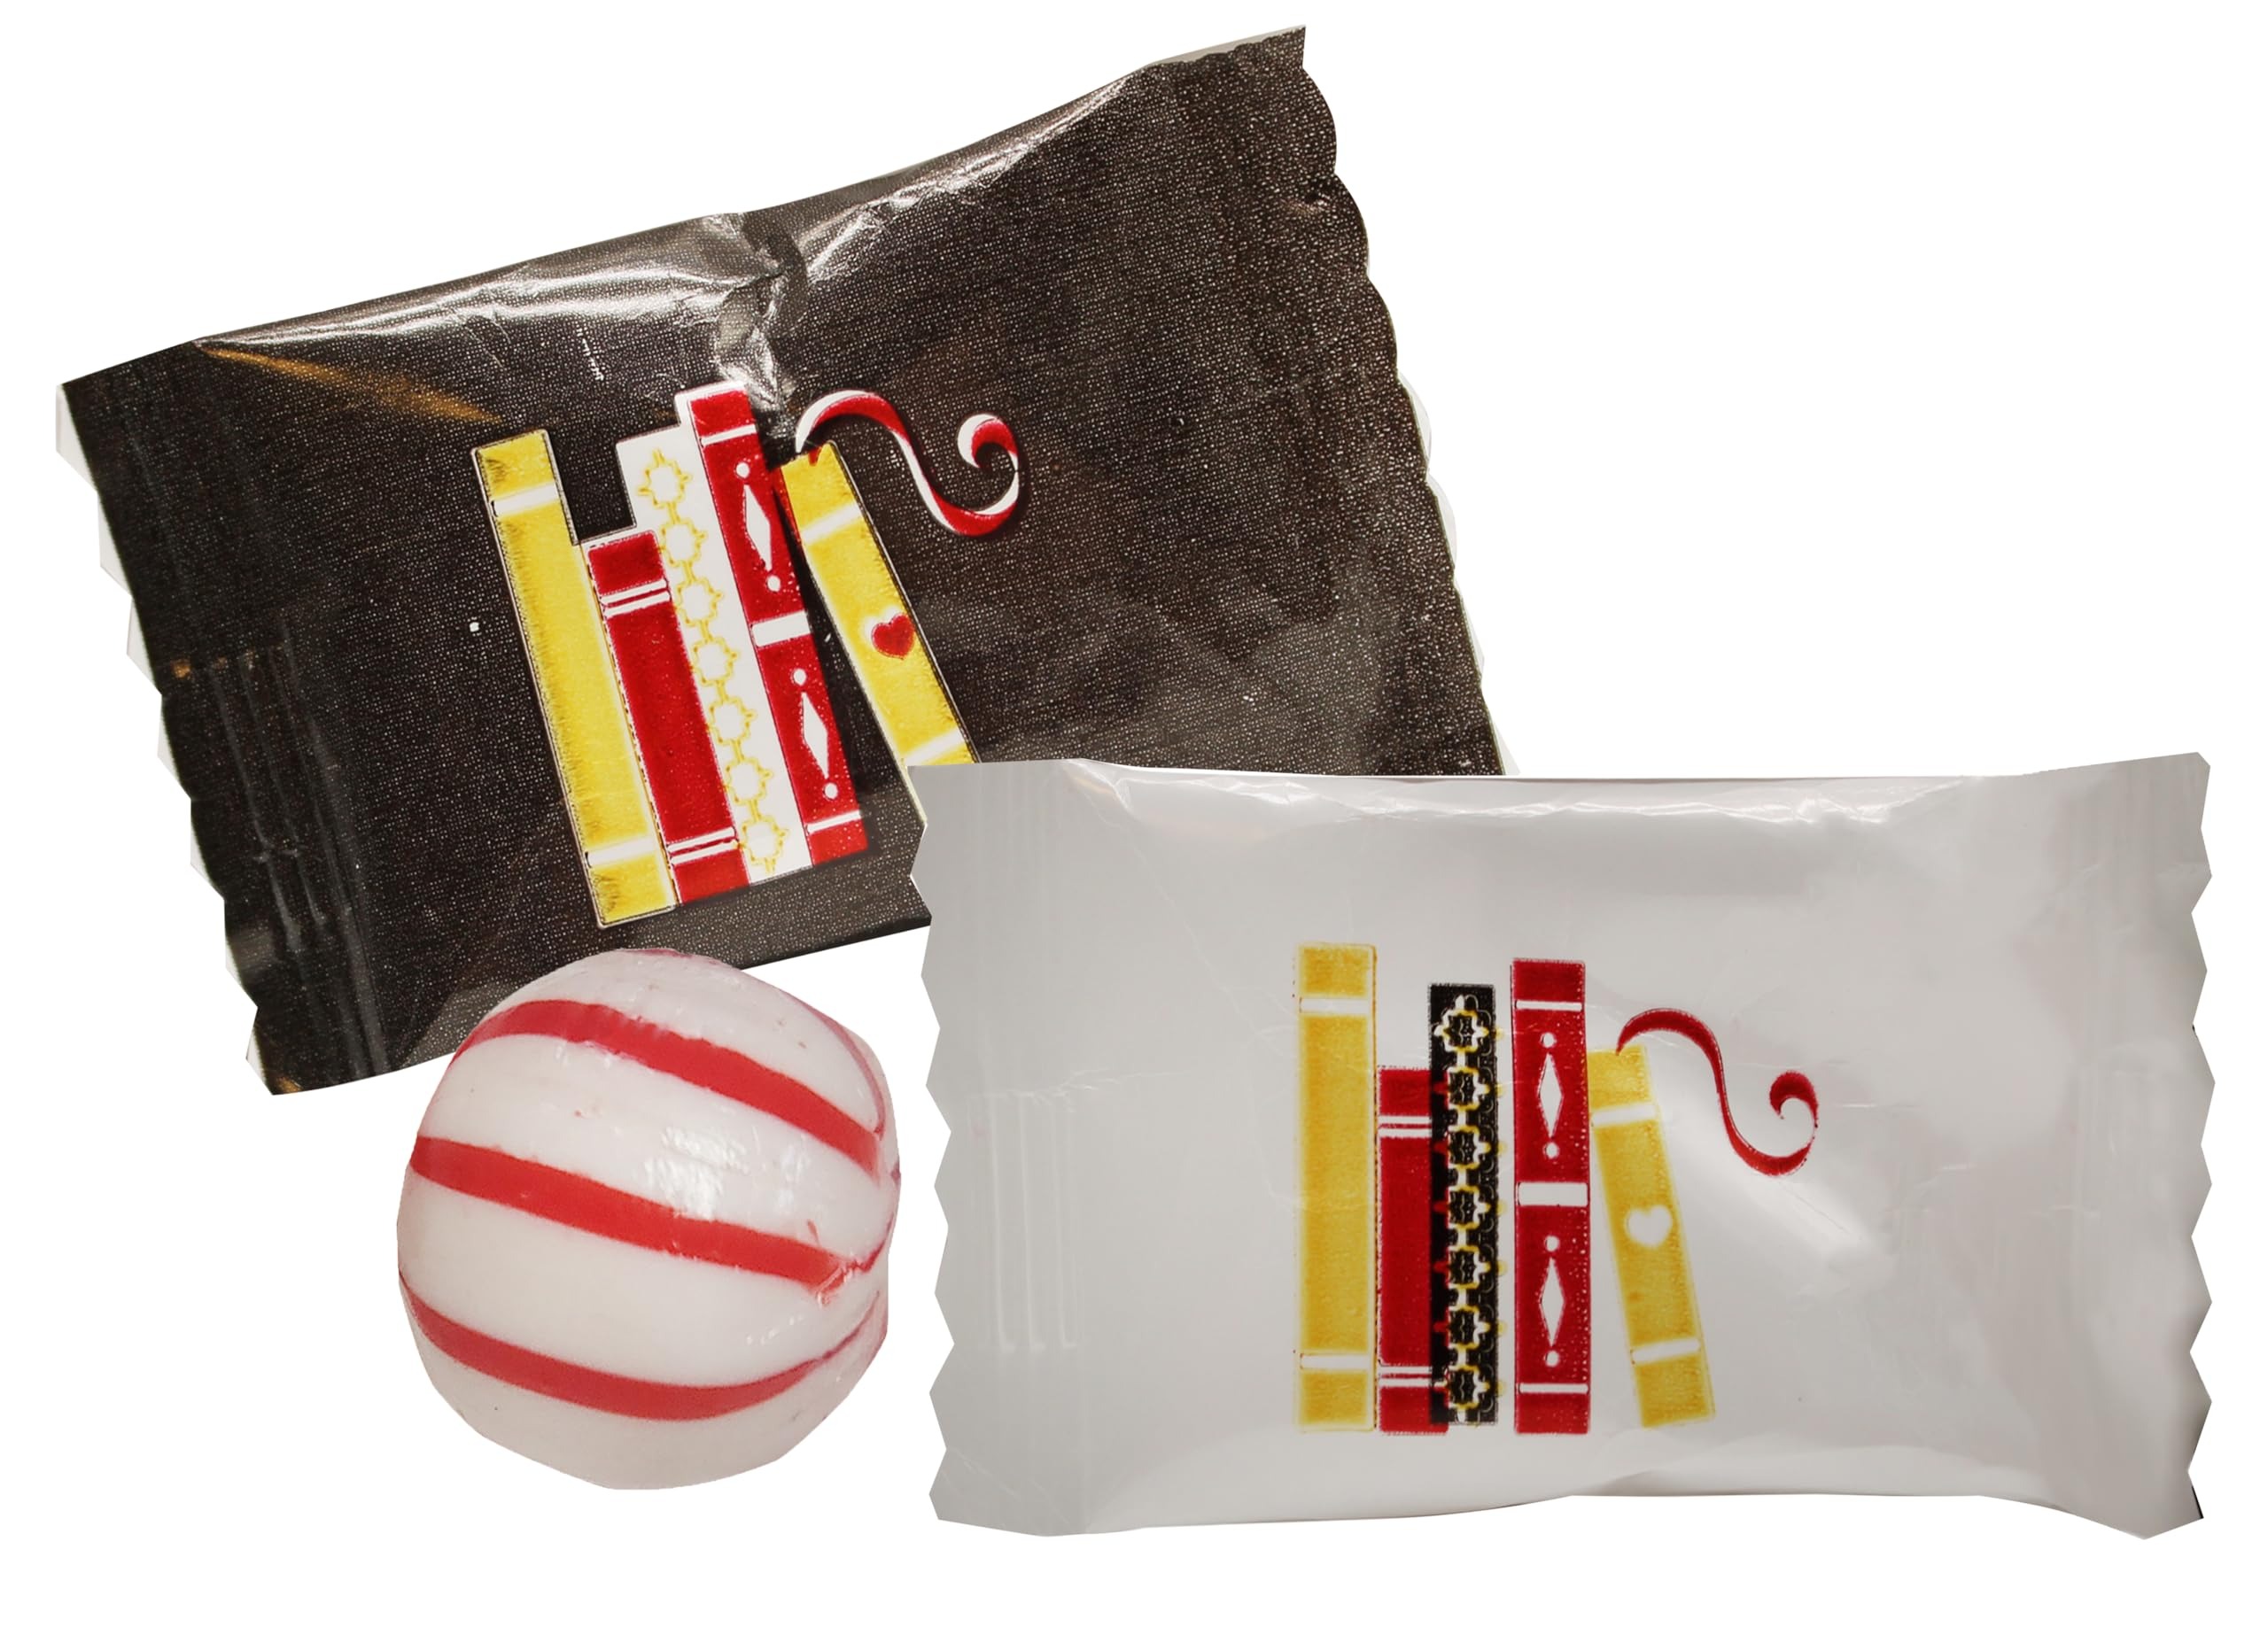
Item Name: Book Club Themed Peppermints 100 Count Individually Wrapped - Bulk Mints For Book & Library Lovers-Party Giveaways & Candy Goodie Bags-Fun Mints For Adults or Kids
Bullet Point 1: Introduction: Unveiling a delightful fusion of literature and sweetness, our unique product, "Books Peppermints," is a visual and sensory treat that enhances your reading experience. Imagine a captivating peppermint wrapped with the vibrant allure of a book image, promising an immersive journey of words and flavors.
Bullet Point 2: Versatility at Events: This innovative product is not just a feast for the eyes but a perfect companion for various events. Whether you're hosting a book club gathering, an evening at home, or a literary-themed party, the book peppermints candy add a touch of playful and joy to any occasion. It's a conversation starter, sparking discussions about the delightful connection between literature and the sweet sensation of peppermint.
Bullet Point 3: Marketing and Book Promotion: At book launches and author gatherings, our product becomes a memorable giveaway, leaving a lasting impression on readers. The visually striking cover of Peppermints, serves as a unique marketing tool, making your book stand out and creating a good look among potential readers.
Bullet Point 4: Festive Celebrations: For holiday gatherings or festive celebrations, Book Peppermint candy becomes a festive centerpiece. The book-image-wrapped peppermints not only induce a sense of holiday inspiration but also make for a thoughtful gift for book lovers and candy enthusiasts alike. It's a perfect blend of the joy of reading and the sweetness of the season.
Bullet Point 5: Educational Environments: Teachers and librarians find Book Peppermints product to be a delightful addition to classroom activities. Whether it's a reading corner decoration or a reward for young readers, the book-image-wrapped peppermints bring an element of fun to the learning environment, encouraging students to engage with books in a playful and imaginative way.
Bullet Point 6: Bookstore and Café Delights: Bookstores and cafes can use our product to create visually appealing displays, drawing in customers with the promise of a unique reading experience. The whimsical combination of books and peppermints transforms ordinary shelves into eye-catching showcases and invites readers to explore the world of literature with a hint of sweetness.
Bullet Point 7: Themed Events and Parties:Hosting a book-themed party? Book peppermints candy add a touch of charm to the celebration. Incorporate the book-wrapped peppermints into table settings, party favors, or even as part of the décor. It's a small detail that makes a big impact, turning your event into a memorable and enchanting experience.
Bullet Point 8: These Could be used as Fun Candy to Have in Your Office Jar As Well
Bullet Point 9: Great For Book & Wine Meet Ups
Product Description: Introducing the "Book-peppermints," a delightful blend of literature and sweetness perfect for the library. It is a versatile treat that adds a touch of creativity to your novel, be it a corporate gathering, book launch, or casual get-together. For authors and publishers, these individually wrapped peppermints are not just candies; they're a clever marketing tool, combining the love of books with a tasty peppermint candy. During festive seasons, the peppermints bring joy with their festive packaging adorned with book images. In educational settings or meet-up events, teachers can use them as rewards, creating a positive learning atmosphere. For bookstores and cafes, these peppermints enhance the customer experience, aligning perfectly with the literary atmosphere. Planning a themed event or party? These peppermints seamlessly fit into various themes, from literary gatherings to library events. "Book peppermints" are the perfect give away mint, adding a dash of creativity and flavor to events, marketing endeavors, celebrations, educational spaces, bookstores, cafes, and themed parties alike.
Value: 100.0
Unit: Count

Price: 16.99